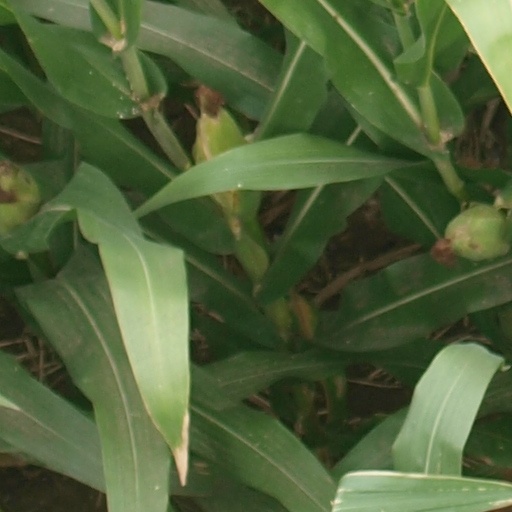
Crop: maize; corn